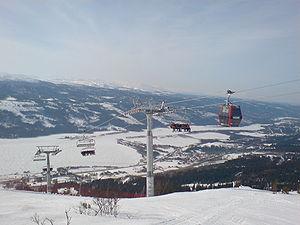
Un téléporté avec sièges et cabines, commercialement appelé « Télémix » par Poma et Leitner, et « Télécombi » par Doppelmayr, est un type de remontée mécanique. L'appareil combine le principe d'une télécabine et d'un télésiège débrayable avec une ligne équipée, sur un même câble, d'une alternance de sièges, généralement de quatre à huit places, et de cabines, généralement de huit à dix places.